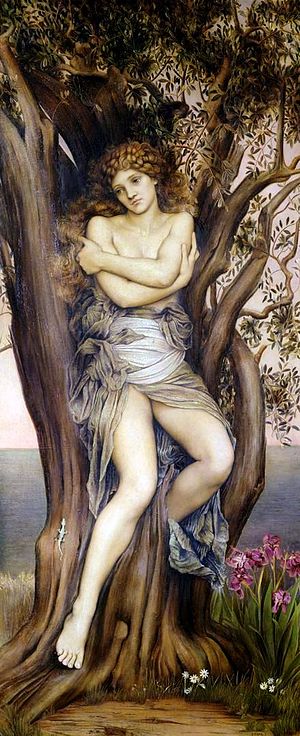
Dryade
Dryaden af Evelyn De Morgan.
Dryader eller hamadryader er skovnymfer i den græske mytologi. Navnet kommer af det græske ord drys, der betyder træ. En dryade er knyttet til sit træ, og lever og dør med det.